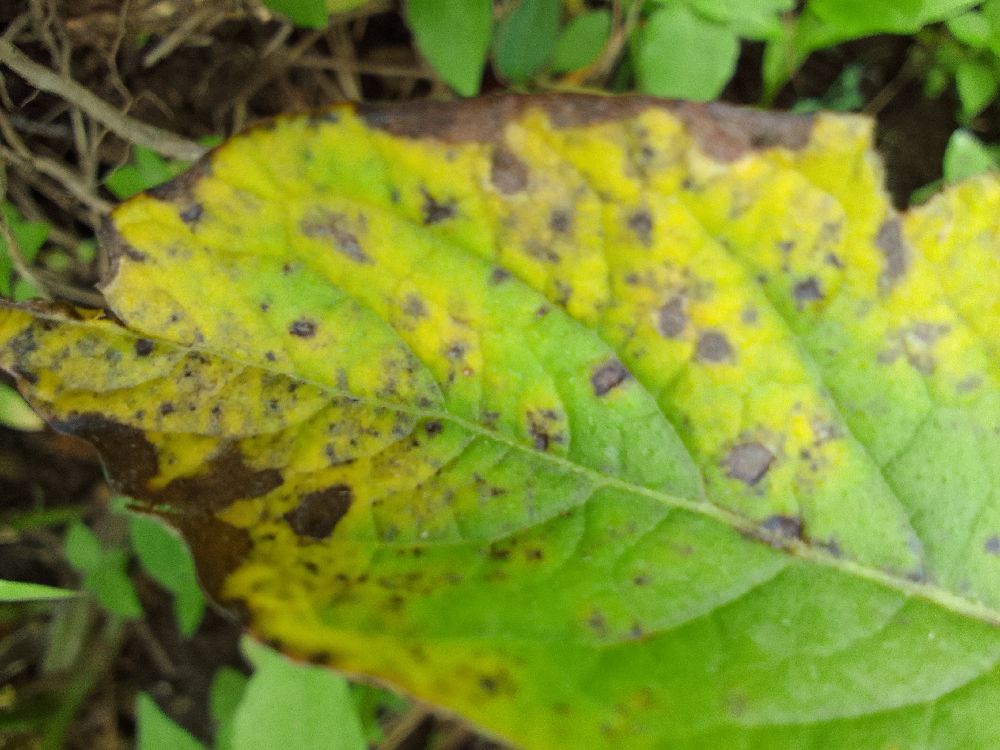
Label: Early blight